15th Battalion (Australia)

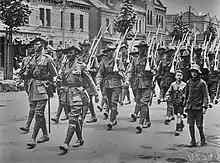
Soldiers marching along a city street

Travelling via Albany, Western Australia, and then through the Suez Canal, the 4th Brigade disembarked at Alexandria on 3 February 1915 and moved into camp at Heliopolis, where it was assigned to Major General Alexander Godley's New Zealand and Australian Division. Upon arrival, the battalion was reorganised by merging the eight companies into four larger companies, designated 'A' through to 'D'. Shortly afterwards, the battalion's first draft of reinforcements arrived and an extensive period of training in the desert followed throughout February and March. Finally, on 10 April, the 15th Battalion was moved by train to Alexandria, where it embarked upon the troopships "Seeang Bee" and "Australind", bound for Gallipoli. After leaving Alexandria, the 15th Battalion sailed to Mudros, where the Allied force assembled prior to the assault. Assigned to the follow-up waves, the 15th Battalion landed at Anzac Cove on the afternoon of 25 April 1915. As the Ottoman defenders checked the Allied advance inland, on arrival the 15th Battalion was rushed into the line on the left flank of the beachhead. As the advance inland stalled, the battalion became isolated and threatened with destruction until Cannan withdrew his force to a more tenable position. Later, they helped shore up the line before occupying positions around "Pope's Hill" and "Russell's Top", where they joined an attack on 1 May. After that, they occupied "Quinn's Post", and defended it against a strong Ottoman counterattack on 19 May. Further fighting occurred around the battalion's position as the Ottoman troops began tunnelling under the "no man's land" that divided the two lines. Counter-mining actions were undertaken, but on 29 May a significant attack was put in against the 15th Battalion's position and they were briefly forced back before restoring the situation with a strong counterattack.